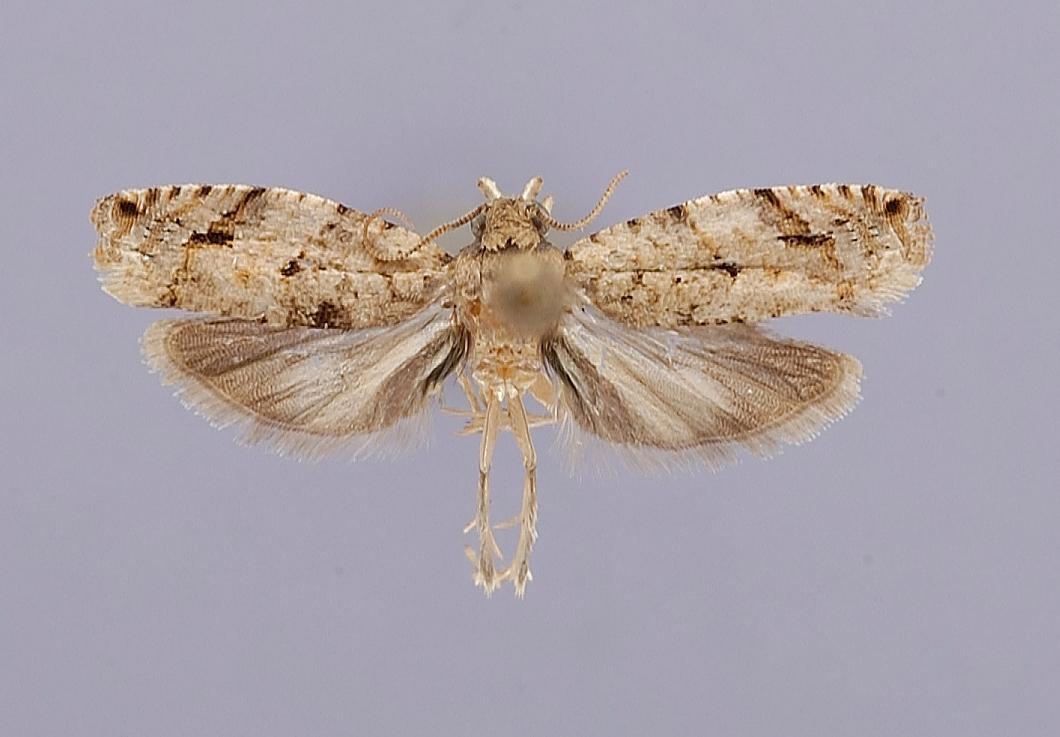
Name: Icelita cirrholepida
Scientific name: Icelita cirrholepida Clarke, 1976
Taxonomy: Animalia, Arthropoda, Insecta, Lepidoptera, Tortricidae, Olethreutinae
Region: C. Sabrosky
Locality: Koror, [Not Stated], Palau
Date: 25 Apr 1957